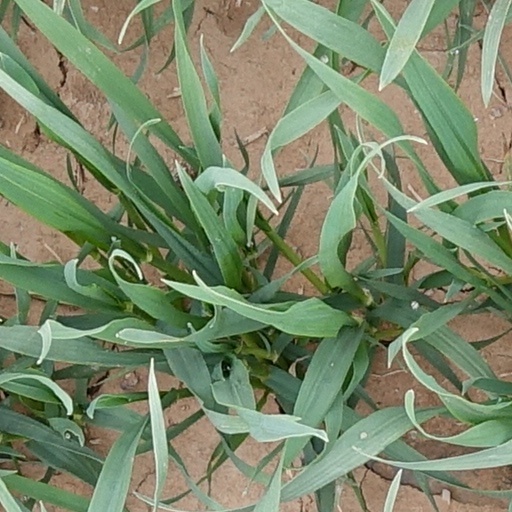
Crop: wheat